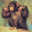
Label: chimpanzee